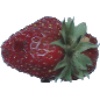
Label: Strawberry Wedge 1